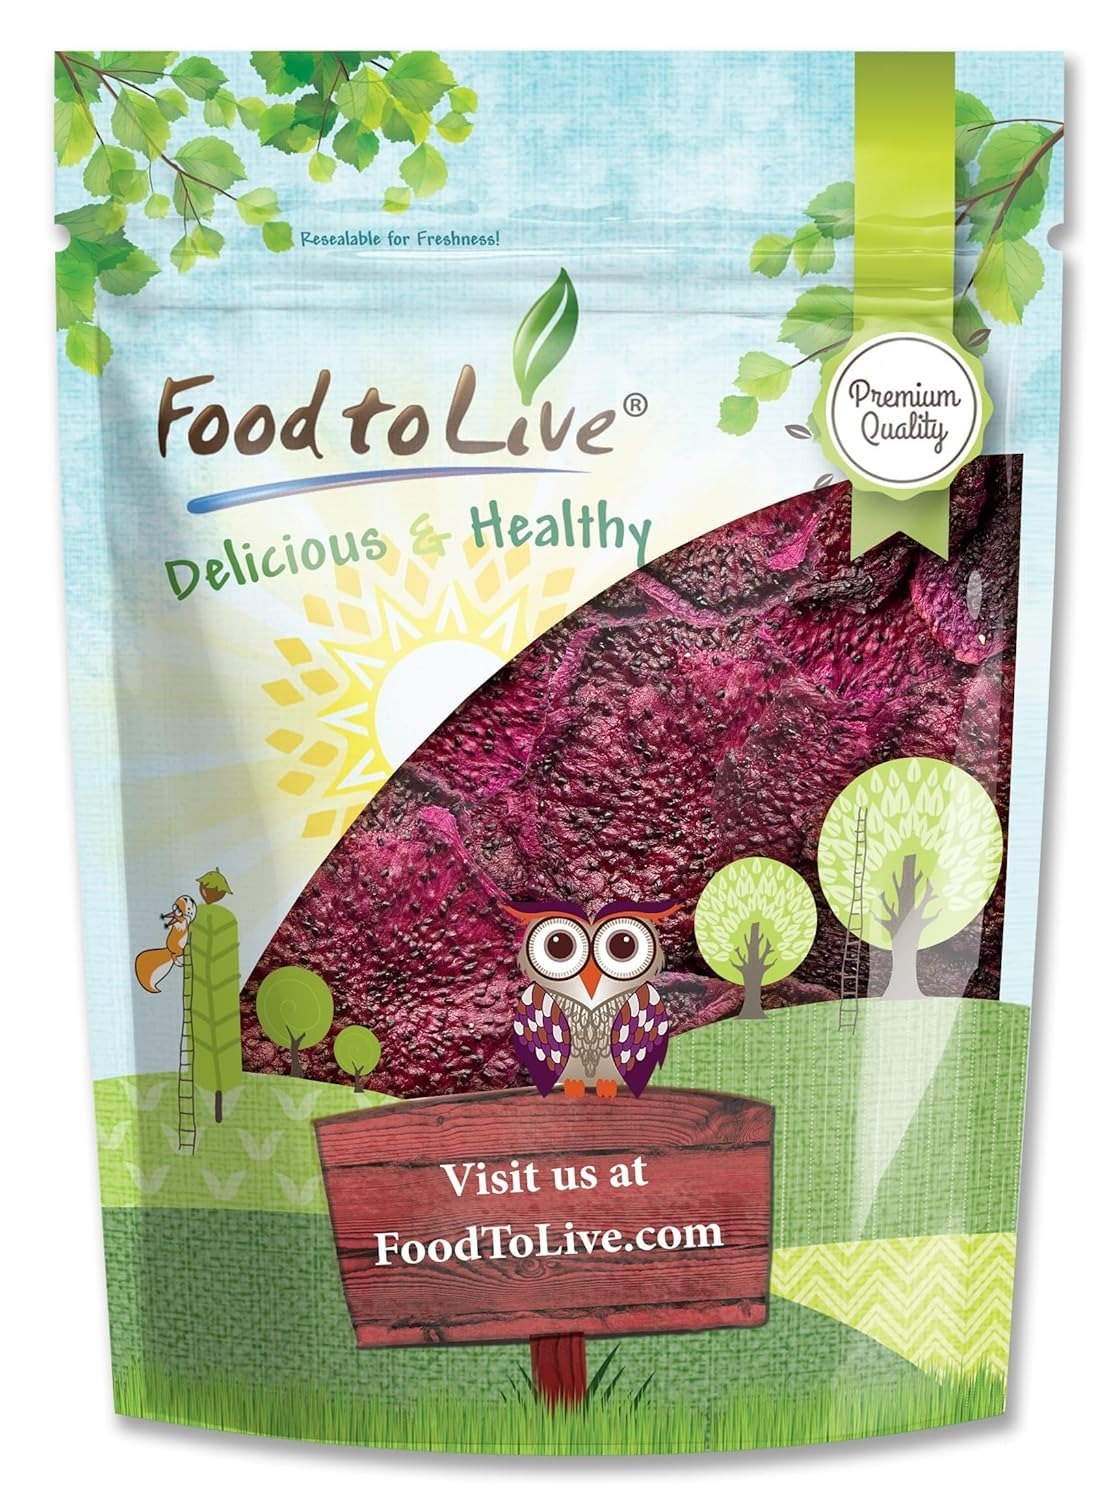
Item Name: Red Dragon Fruit Slices, 4 Ounces – Dried Pitaya Chips, Vegan Superfood Snack, Dehydrated Dragonfruit is Rich in Vitamins, Minerals, and Antioxidants. Raw Pink Pitahaya in Bulk
Bullet Point 1: ✔️PREMIUM QUALITY, RAW & VEGAN: This Dried Dragon Fruit by Food to Live is a Premium Quality, 100% Raw and Vegan product that doesn’t contain sodium or cholesterol.
Bullet Point 2: ✔️DRIED SLICES OF RED PITAYA, NO ADDED SUGAR: Food to Live’s Dried Dragon Fruit comes in the form of slices that are chewy and delicious. They are made from the red variety of Pitaya and contain no added sugars.
Bullet Point 3: ✔️SUPER NUTRITIOUS, RICH IN ANTIOXIDANTS: Red Dragon Fruit is a nutrient-dense product that provides good amounts of protein, fiber, Vitamins C, E, and B, Magnesium, Calcium, Phosphorus, and Iron. Besides, Pitaya is a rich source of antioxidants such as betalains, carotenoids, and betacyanins.
Bullet Point 4: ✔️PERFECT WHOLESOME SNACK: These Dragon Fruit Chips make an excellent snack that can easily substitute high in refined sugar sweets. Take Dragon Fruit Slices on a hike, plane, road trip, or picnic.
Bullet Point 5: ✔️VERSATILE USES, GREAT FOR DESSERTS: Use these Red Pitaya Slices to garnish desserts, cocktails, smoothie bowls, or add them to oatmeal and chia puddings. These soft Chips are also great for making yogurt parfaits, energy bars, and various baked goodies.
Product Description: Wondering where to buy Dried Dragon Fruit? You are on the right page! Dragon Fruit is an exotic fruit that grows in a tropical climate and also goes by other names: Strawberry Pear, Pitaya, and Pitahaya. The two main kinds of Pitaya are Red and White (referring to the color of the pulp). Our Dried Dragon Fruit is made by washing the Red Pitayas, cutting them into slices, and carefully drying to perfection. This Food to Live’s Dried Dragon Fruit doesn’t contain added sugars, is Raw, Vegan, and of Premium Quality. Is Dried Dragon Fruit Good for you? It certainly is! Premium Quality Dried Dragon Fruit is a nutrient-dense product that will be a great addition to a balanced diet. Dried Pitaya is low in fat and is a good source of dietary fiber and plant protein. Further, Dried Red Dragon Fruit is rich in vitamins and essential minerals including Vitamins C, E, and B, Phosphorus, Magnesium, Calcium, and Iron. What’s more, Dried Red Pitaya is a powerhouse of antioxidants such as betalains, carotenoids, and betacyanins. Ideas on how to use Dried Dragon Fruit Dried Red Dragon Fruit Slices have an exquisite, sweet flavor that’s reminiscent of pear and kiwi, while their texture is satisfyingly soft. Dried Dragon Fruit Chips make an excellent wholesome snack that can easily substitute high in sugar sweets. Enjoy these slices straight from the pack, add them to trail mixes, oatmeal, and smoothies. Besides, Dry Pitaya Slices are perfect for decorating desserts, cocktails, grain bowls, and yogurt parfaits. You can also use it when making energy snacks and baked goodies. At Food to Live you can get budget-friendly Dried Dragon Fruit Bulk to stock up your pantry with a wholesome snack. Storage Tips Similar to other dried fruits, these Pitaya Slices should be stored in a moisture-proof container in a cool dry place away from direct sunlight.
Value: 4.0
Unit: Ounce

Price: 12.59